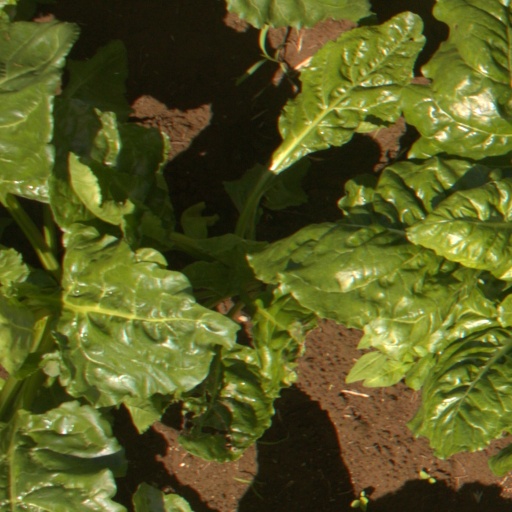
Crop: sugar beet